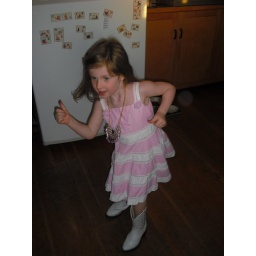
Ivy rocks out to Hank Thompson in her fabulous pink and white dress with matching white boots with pink top stitching!